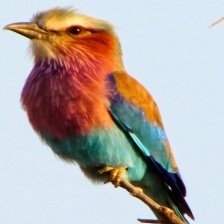
Species: LILAC ROLLER
Scientific name: CORACIAS CAUDATUS